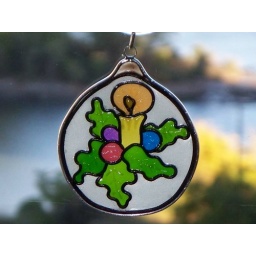
Decorate your Window with a colorful sun catcher. Made with translucent liquid clay over glass, with a silver metal frame.